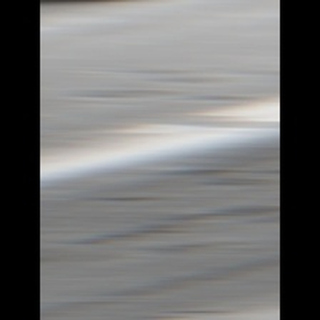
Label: sugarcane_rust